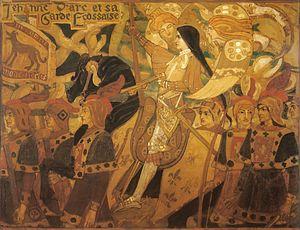
La Vieille Alliance, souvent désignée en français comme en anglais par son nom en scots, Auld Alliance, est une alliance nouée entre les royaumes de France et d’Écosse contre l’Angleterre. Bien que le traité d'Édimbourg de 1560 ait mis fin de fait à la plupart de ses dispositions, l'alliance et ses prolongements ont marqué les relations franco-écossaises de 1295 jusqu'à l'époque contemporaine.